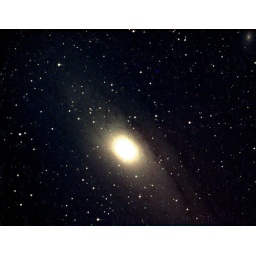
Taken from filters red green and blue (RGB), processed linear auto image and merged in a unique image.